Critters (cellular automaton)

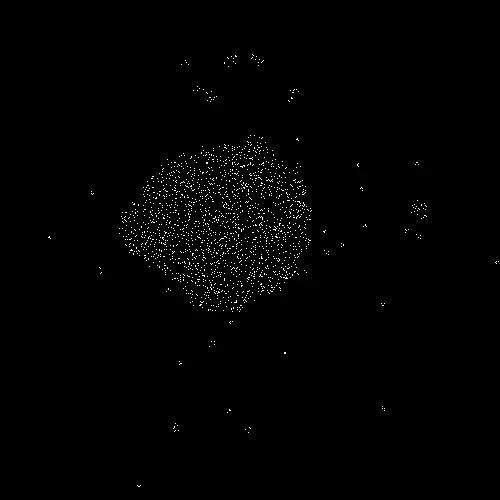
Gliders escape from a central random seed region

Critters is a reversible block cellular automaton with similar dynamics to Conway's Game of Life, first described by Tommaso Toffoli and Norman Margolus in 1987.